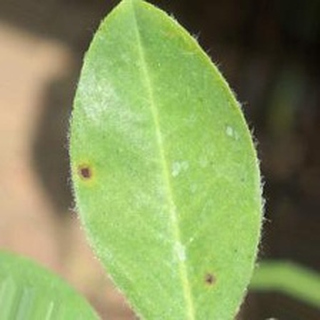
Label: groundnut_early_leaf_spot